Post-2008 Irish economic downturn

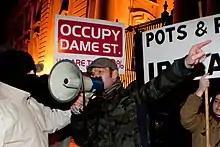
Occupy Dame Street outside Leinster House on 6 December 2011

In April 2010, following a marked increase in Irish 2-year bond yields, Ireland's NTMA state debt agency said that it had "no major refinancing obligations" in 2010. Its requirement for in 2010 was matched by a cash balance, and it remarked: "We're very comfortably circumstanced". On 18 May the NTMA tested the market and sold a €1.5 billion issue that was three times oversubscribed. By September 2010 the banks could not raise finance and the bank guarantee was renewed for a third year. This had a negative impact on Irish government bonds, government help for the banks rose to 32% of GDP, and so the government started negotiations with the ECB and the IMF.